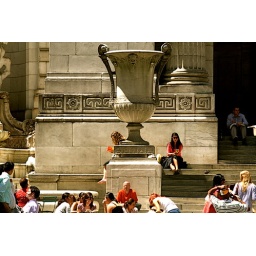
new york city 42nd street library people in front